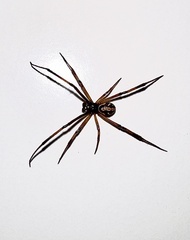
Species: Lactrodectus_hesperus